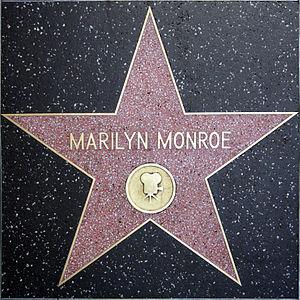
Marilyn Monroe [ˈmɛəɹɪlɪn mənˈɹoʊ], née Norma Jeane Mortenson le 1ᵉʳ juin 1926 à Los Angeles, où elle est morte le 4 août 1962, est une actrice, mannequin et chanteuse américaine. Plus d'un demi-siècle plus tard, elle continue d'être une icône majeure de la culture populaire.